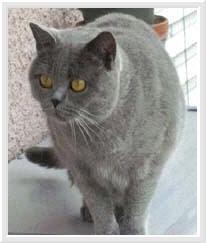
British Shorthair